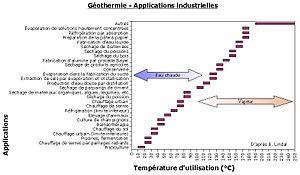
La géothermie, du grec géo et thermos, désigne à la fois la science qui étudie les phénomènes thermiques internes du globe terrestre, et la technologie qui vise à l'exploiter. Par extension, la géothermie désigne aussi parfois l'énergie géothermique issue de l'énergie de la Terre qui est convertie en chaleur.